Charlotte Lewis

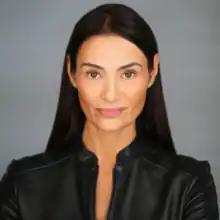
Lewis in 2018

Charlotte Lewis (born 7 August 1967) is an English former actress. She is best known as Kee Nang in the 1986 film "The Golden Child". She retired from acting after an appearance in the 2003 film "Hey DJ", briefly returning to appear in the 2019 art film, "Lost Angelas", which received a very limited theatrical release.